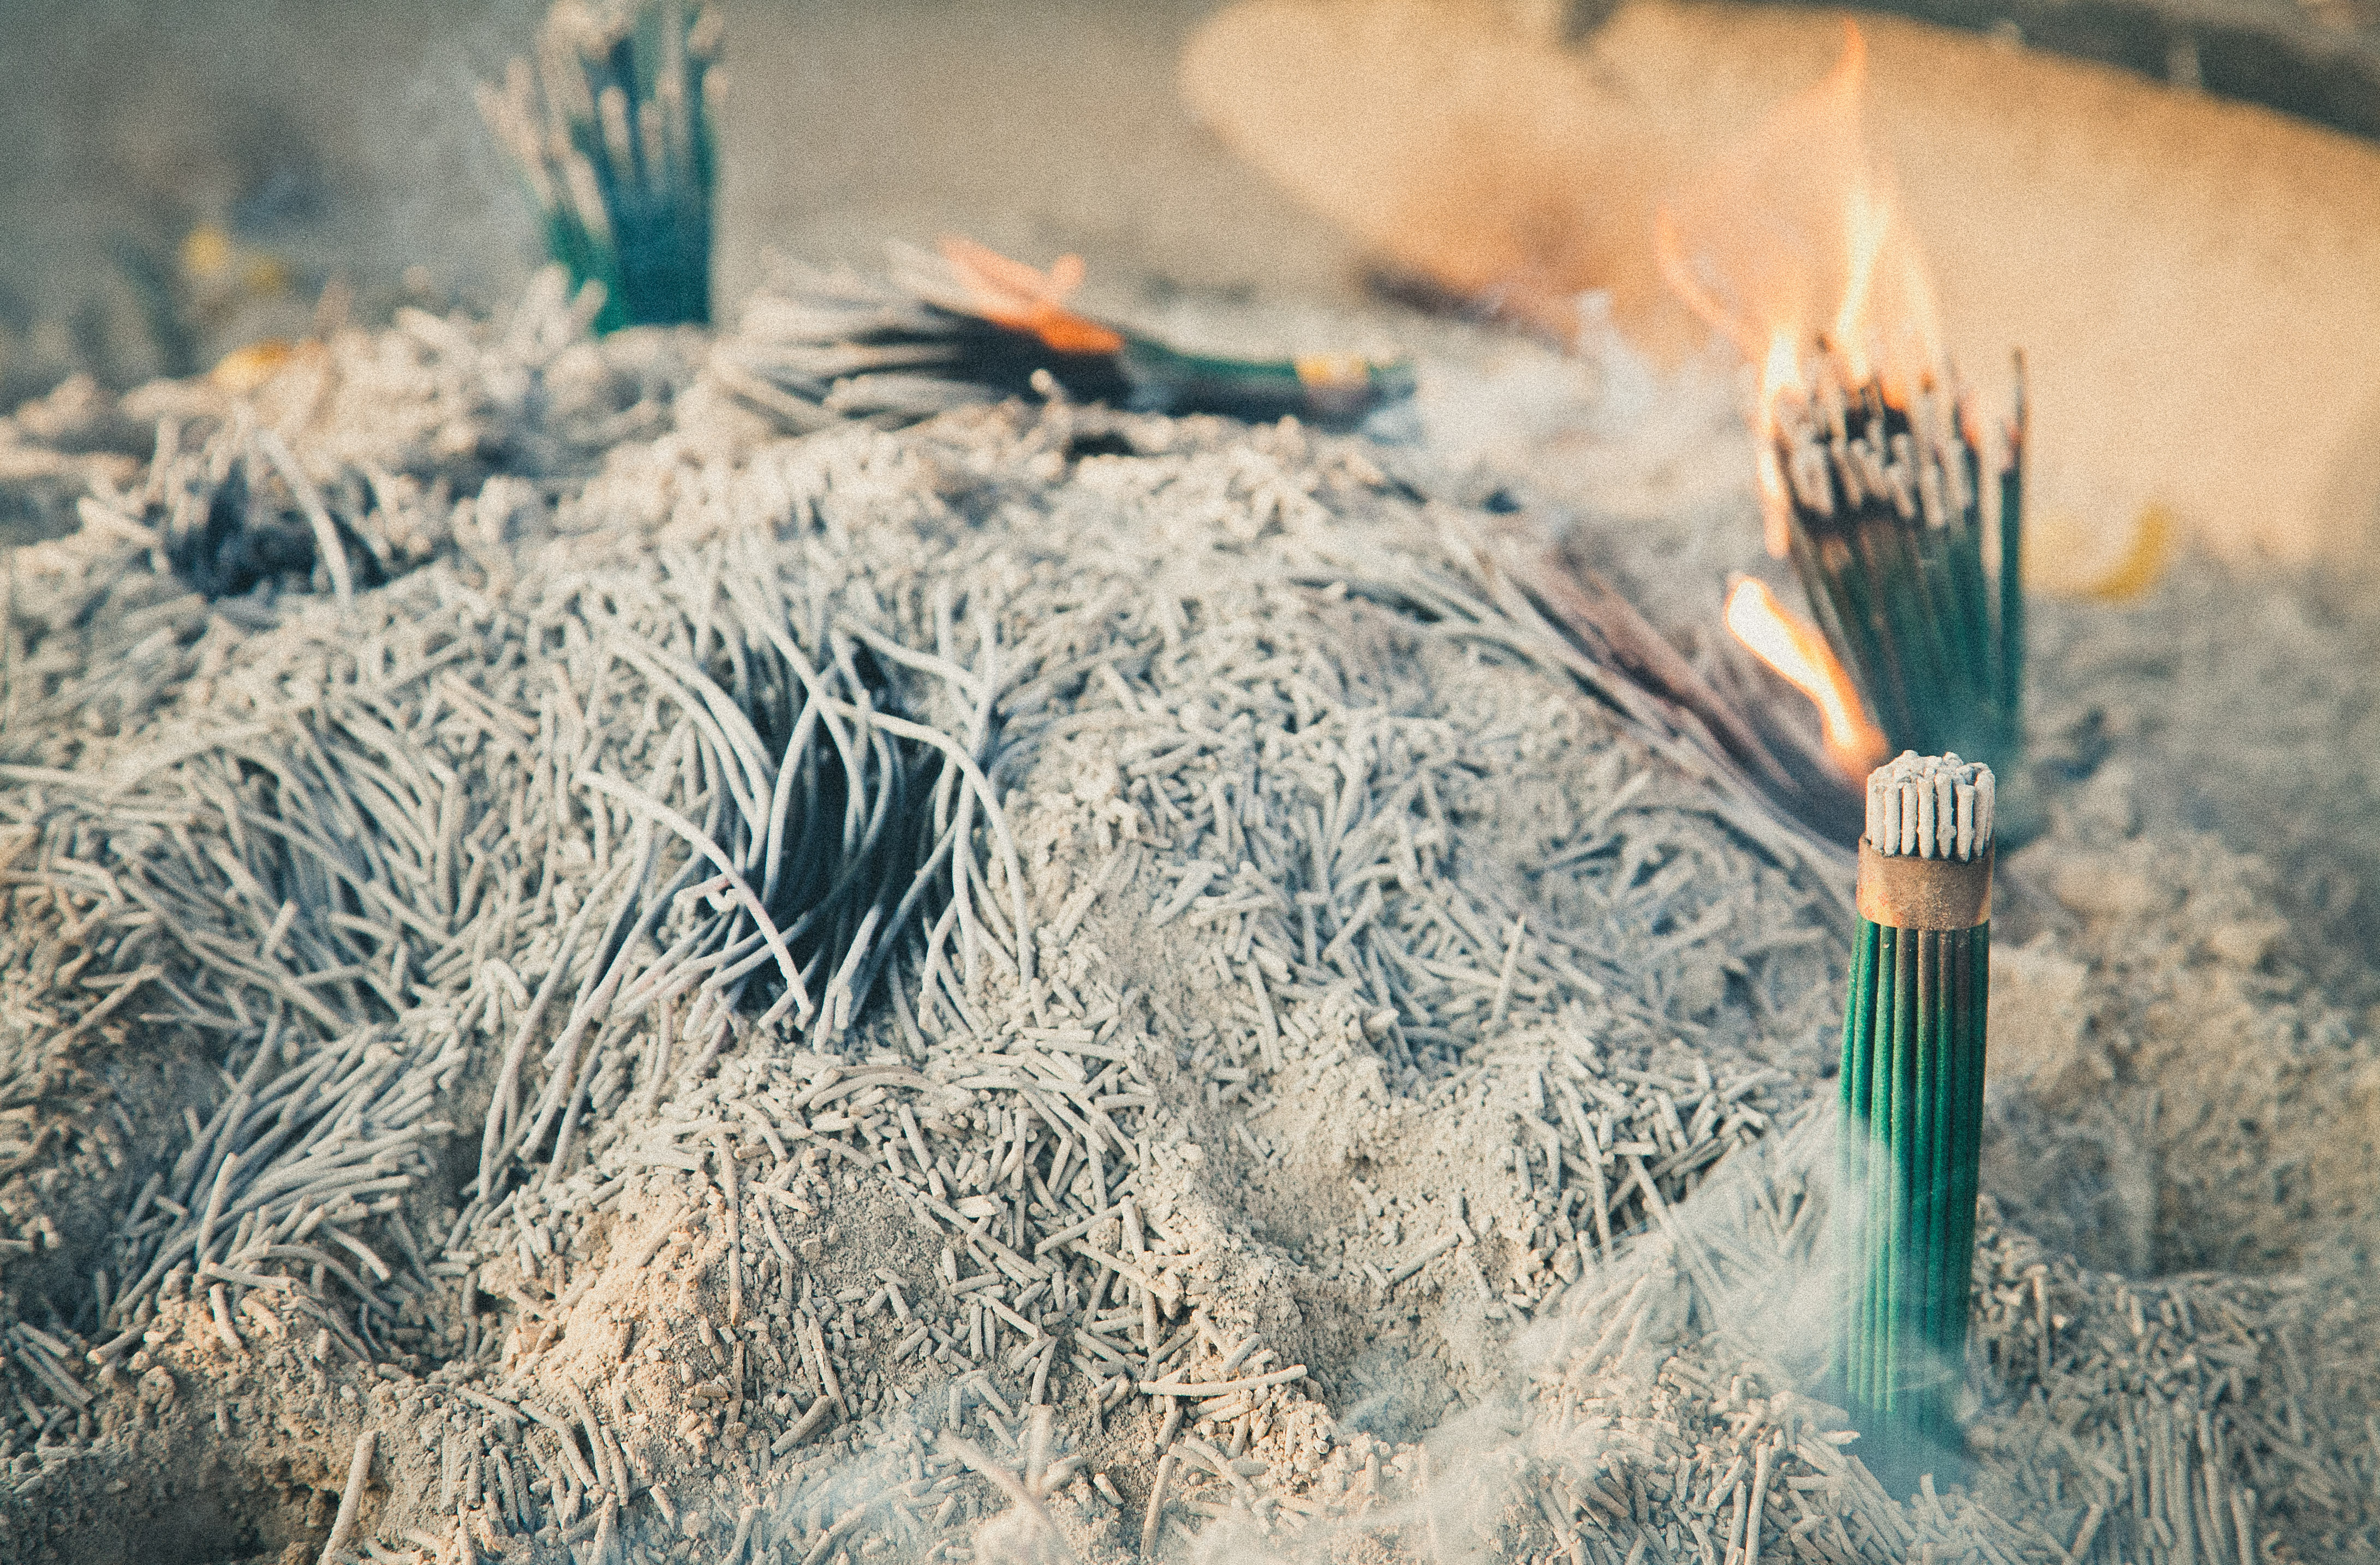
tree, nature, grass, sand, snow, winter, photography, leaf, flower, frost, smoke, green, color, flame, fire, blue, season, material, incense, close up, burning, macro photography, ashes, grass family